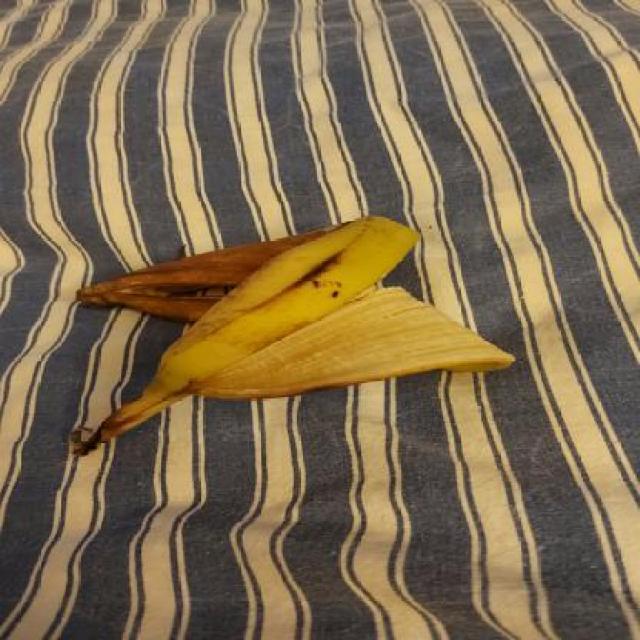
Label: bananas